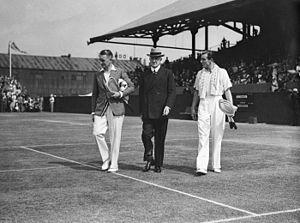
En tennis, le Petit Chelem consiste pour une joueuse ou un joueur à remporter, la même année, trois des quatre tournois du Grand Chelem, consécutivement ou non. Le Petit Chelem est l'exploit le plus important de ce sport, après le Grand Chelem et le « Grand Chelem doré ».